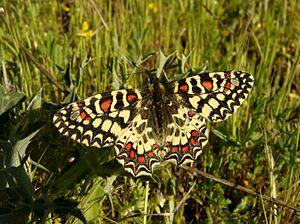
La région du Torcal de Antequera est un espace naturel situé sur le territoire de la commune espagnole d'Antequera, en Andalousie. Il est célèbre pour les formes que l'érosion a donné à ses roches calcaires. Il s'étend sur une superficie de 20 km², et constitue un bel exemple de paysage karstique en Europe.